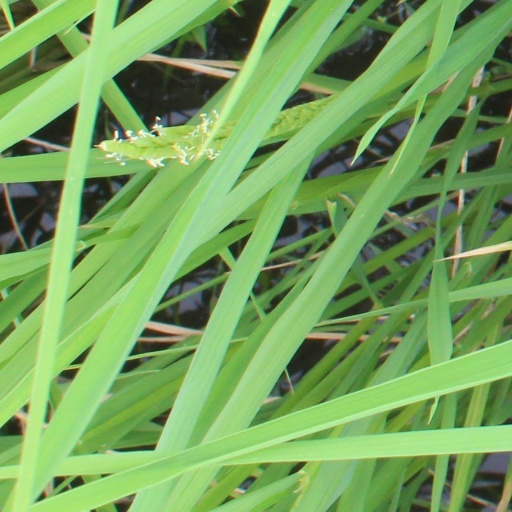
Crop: rice